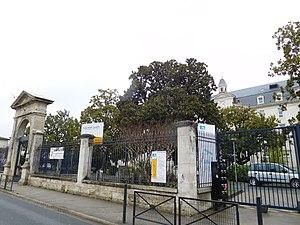
Lycée Albert-Claveille